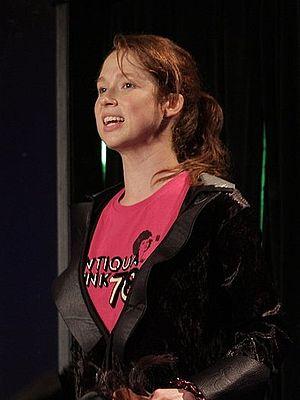
Elizabeth Claire Kemper, dite Ellie Kemper, est une actrice américaine née le 2 mai 1980 à Kansas City.